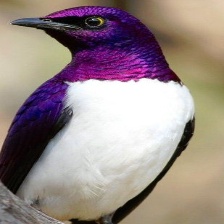
Species: VIOLET BACKED STARLING
Scientific name: CINNYRICINCLUS LEUCOGASTER